Galley slave

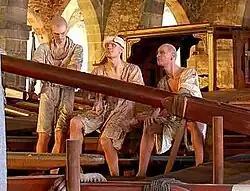
Diorama of convicts on galley benches at the Museu Maritim, Barcelona

A galley slave was a slave rowing in a galley, either a convicted criminal sentenced to work at the oar ("French": galérien), or a kind of human chattel, sometimes a prisoner of war, assigned to the duty of rowing.